Gaius Curtius Philo

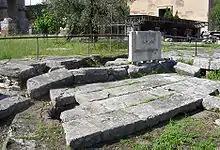
The Lacus Curtius on the Roman Forum, which name might derive from that of Curiatius

The antiquarian Varro suggested that Curiatius (Curtius) gave his name to the Lacus Curtius, a holy site on the Roman Forum. After lightning had struck the site, the Senate decreed that the area be fenced, which was done by Curiatius as consul. This story is one of the three found in ancient sources explaining the origin of the name, and the only one mentioning Curiatius.